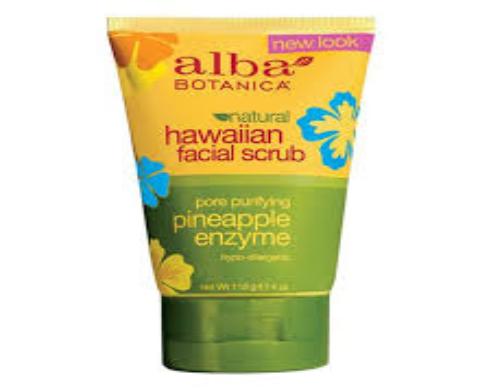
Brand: Alba Botanica
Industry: Necessities